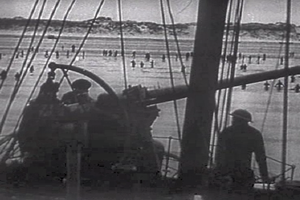
L'évacuation de Dunkerque, communément appelé le miracle de Dunkerque, ou sous le nom de code opération Dynamo par les Britanniques, est un épisode de la Seconde Guerre mondiale, consistant en l'évacuation des soldats alliés des plages et du port de Dunkerque, en France, entre le 26 mai et les premières heures du 3 juin 1940, après que ces troupes britanniques, françaises et belges ont été coupées de leurs arrières par l'armée allemande pendant la bataille de Dunkerque.